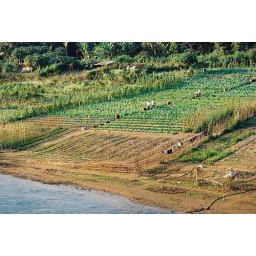
Vegetable fields in Nam Khan river bed